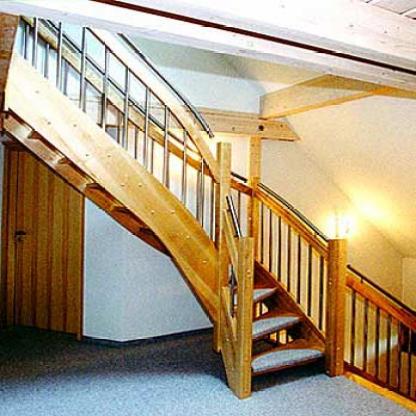
Scene: Indoor